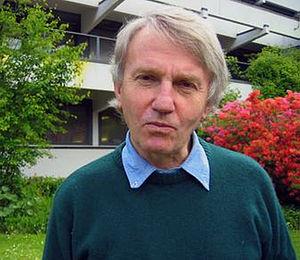
John Coates est un mathématicien australien. Son directeur de thèse fut Alan Baker. Sa recherche porte sur l'arithmétique des courbes elliptiques et la théorie d'Iwasawa non abélienne. Il a dirigé la thèse d'Andrew Wiles — avec qui il a démontré un cas particulier de la conjecture de Birch et Swinnerton-Dyer et de nombreux autres mathématiciens de premier plan comme Pierre Colmez, Susan Howson, Matthias Flach, Warren Sinnott et Jacques Tilouine. Sa carrière s'est partagée entre les États-Unis, l'Australie, la France et l'Angleterre.